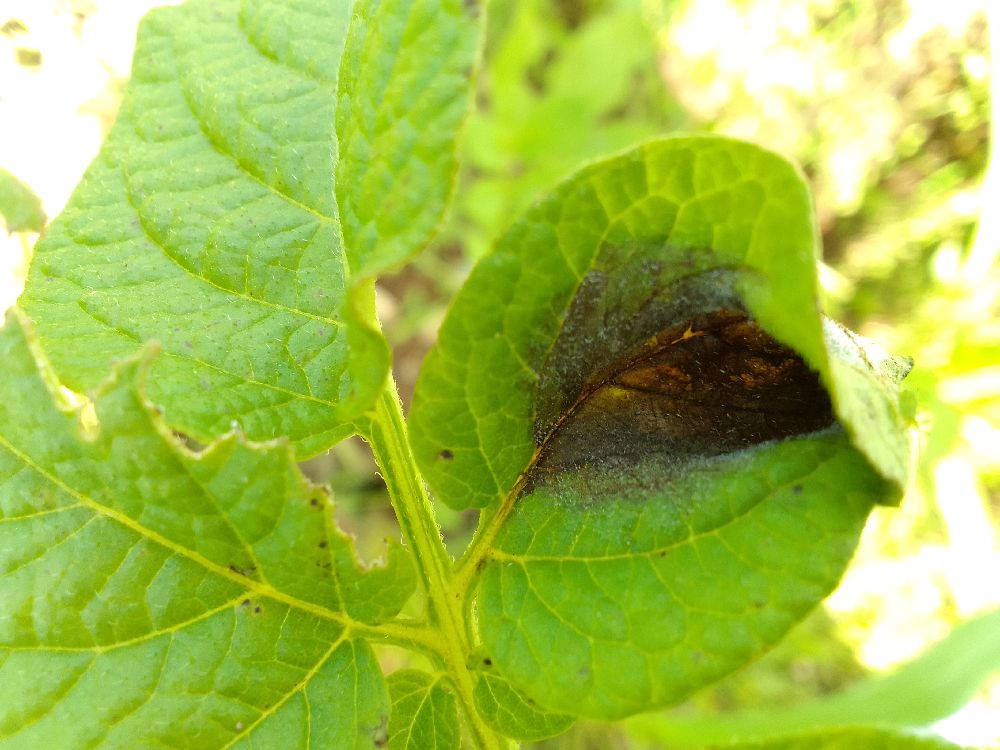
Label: Late blight